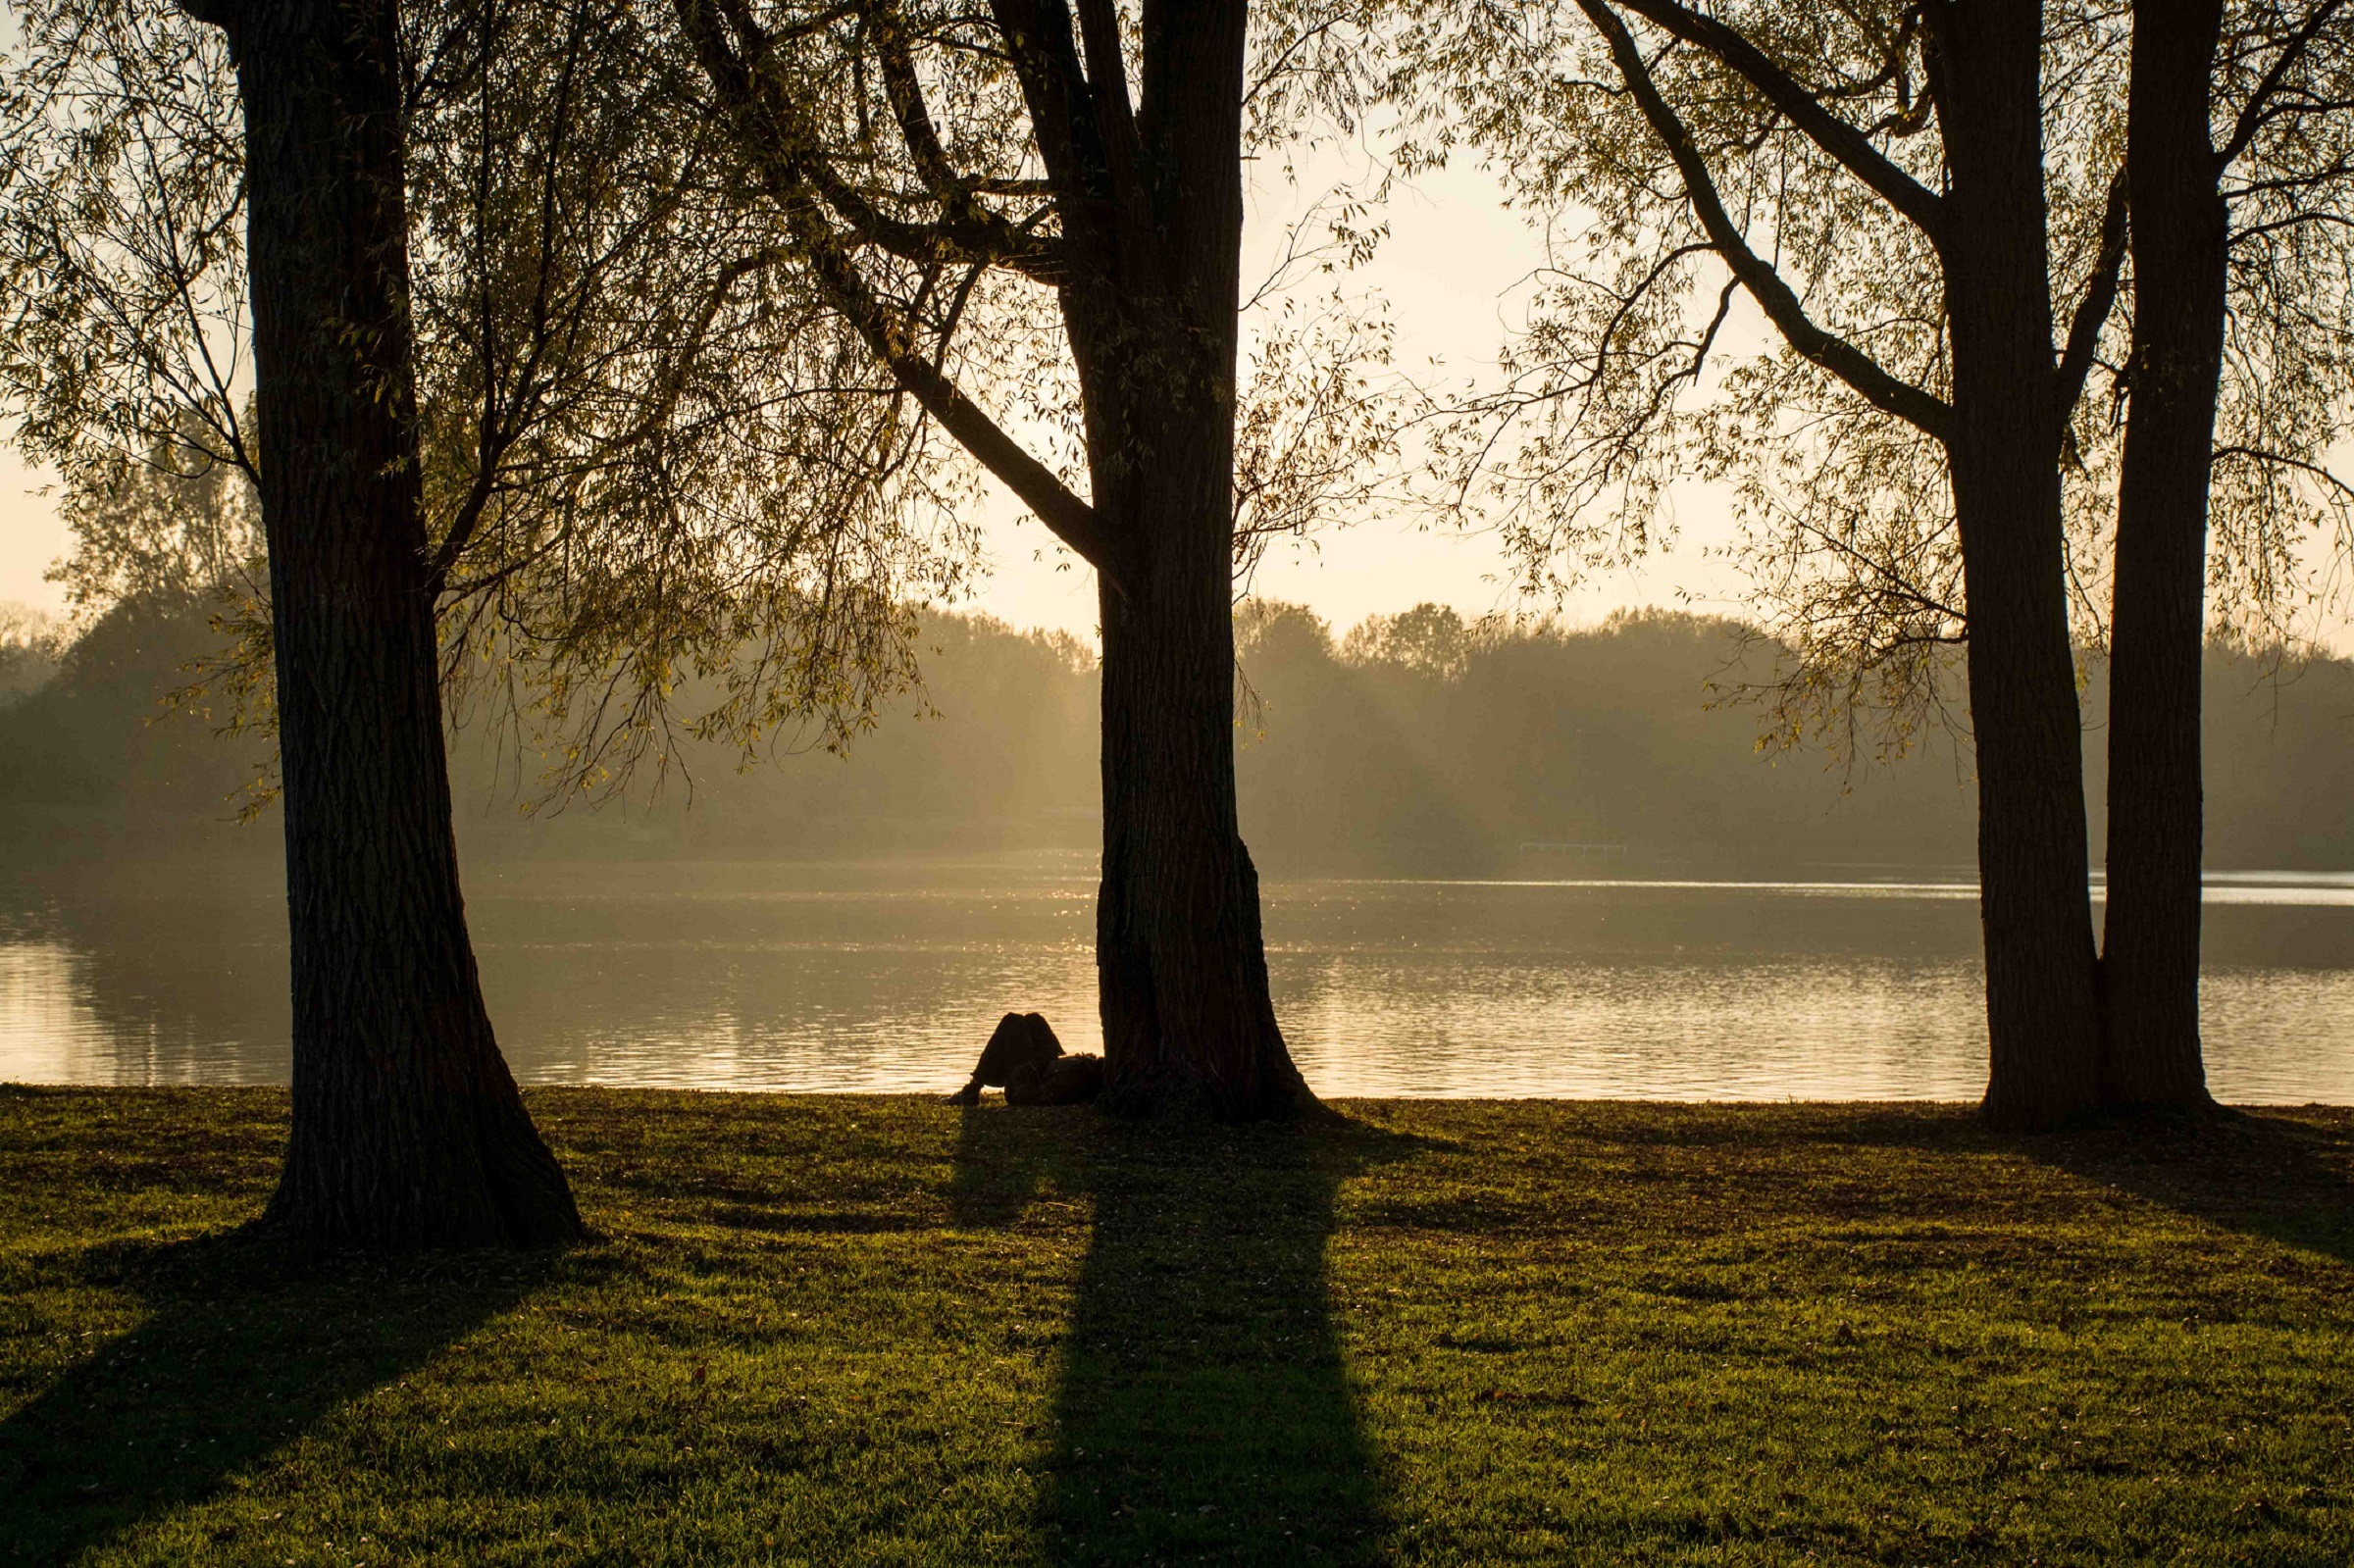
landscape, tree, nature, forest, grass, person, light, plant, sunset, sunlight, morning, leaf, lake, river, dusk, evening, twilight, reflection, peaceful, autumn, park, darkness, season, relaxing, trees, shadows, contemplative, solitary, hazy, woodland, silhouettes, resting, reclining, atmospheric phenomenon, woody plant